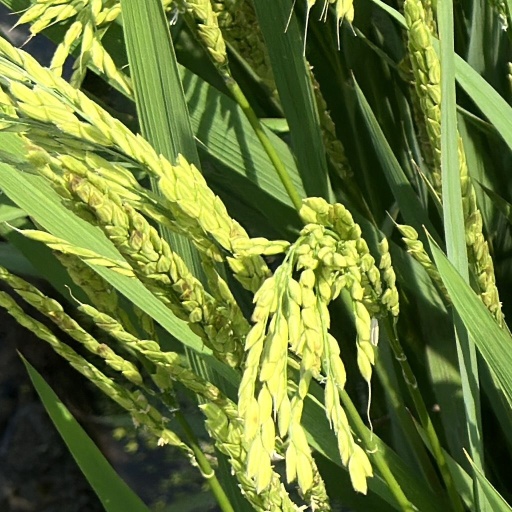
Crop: rice